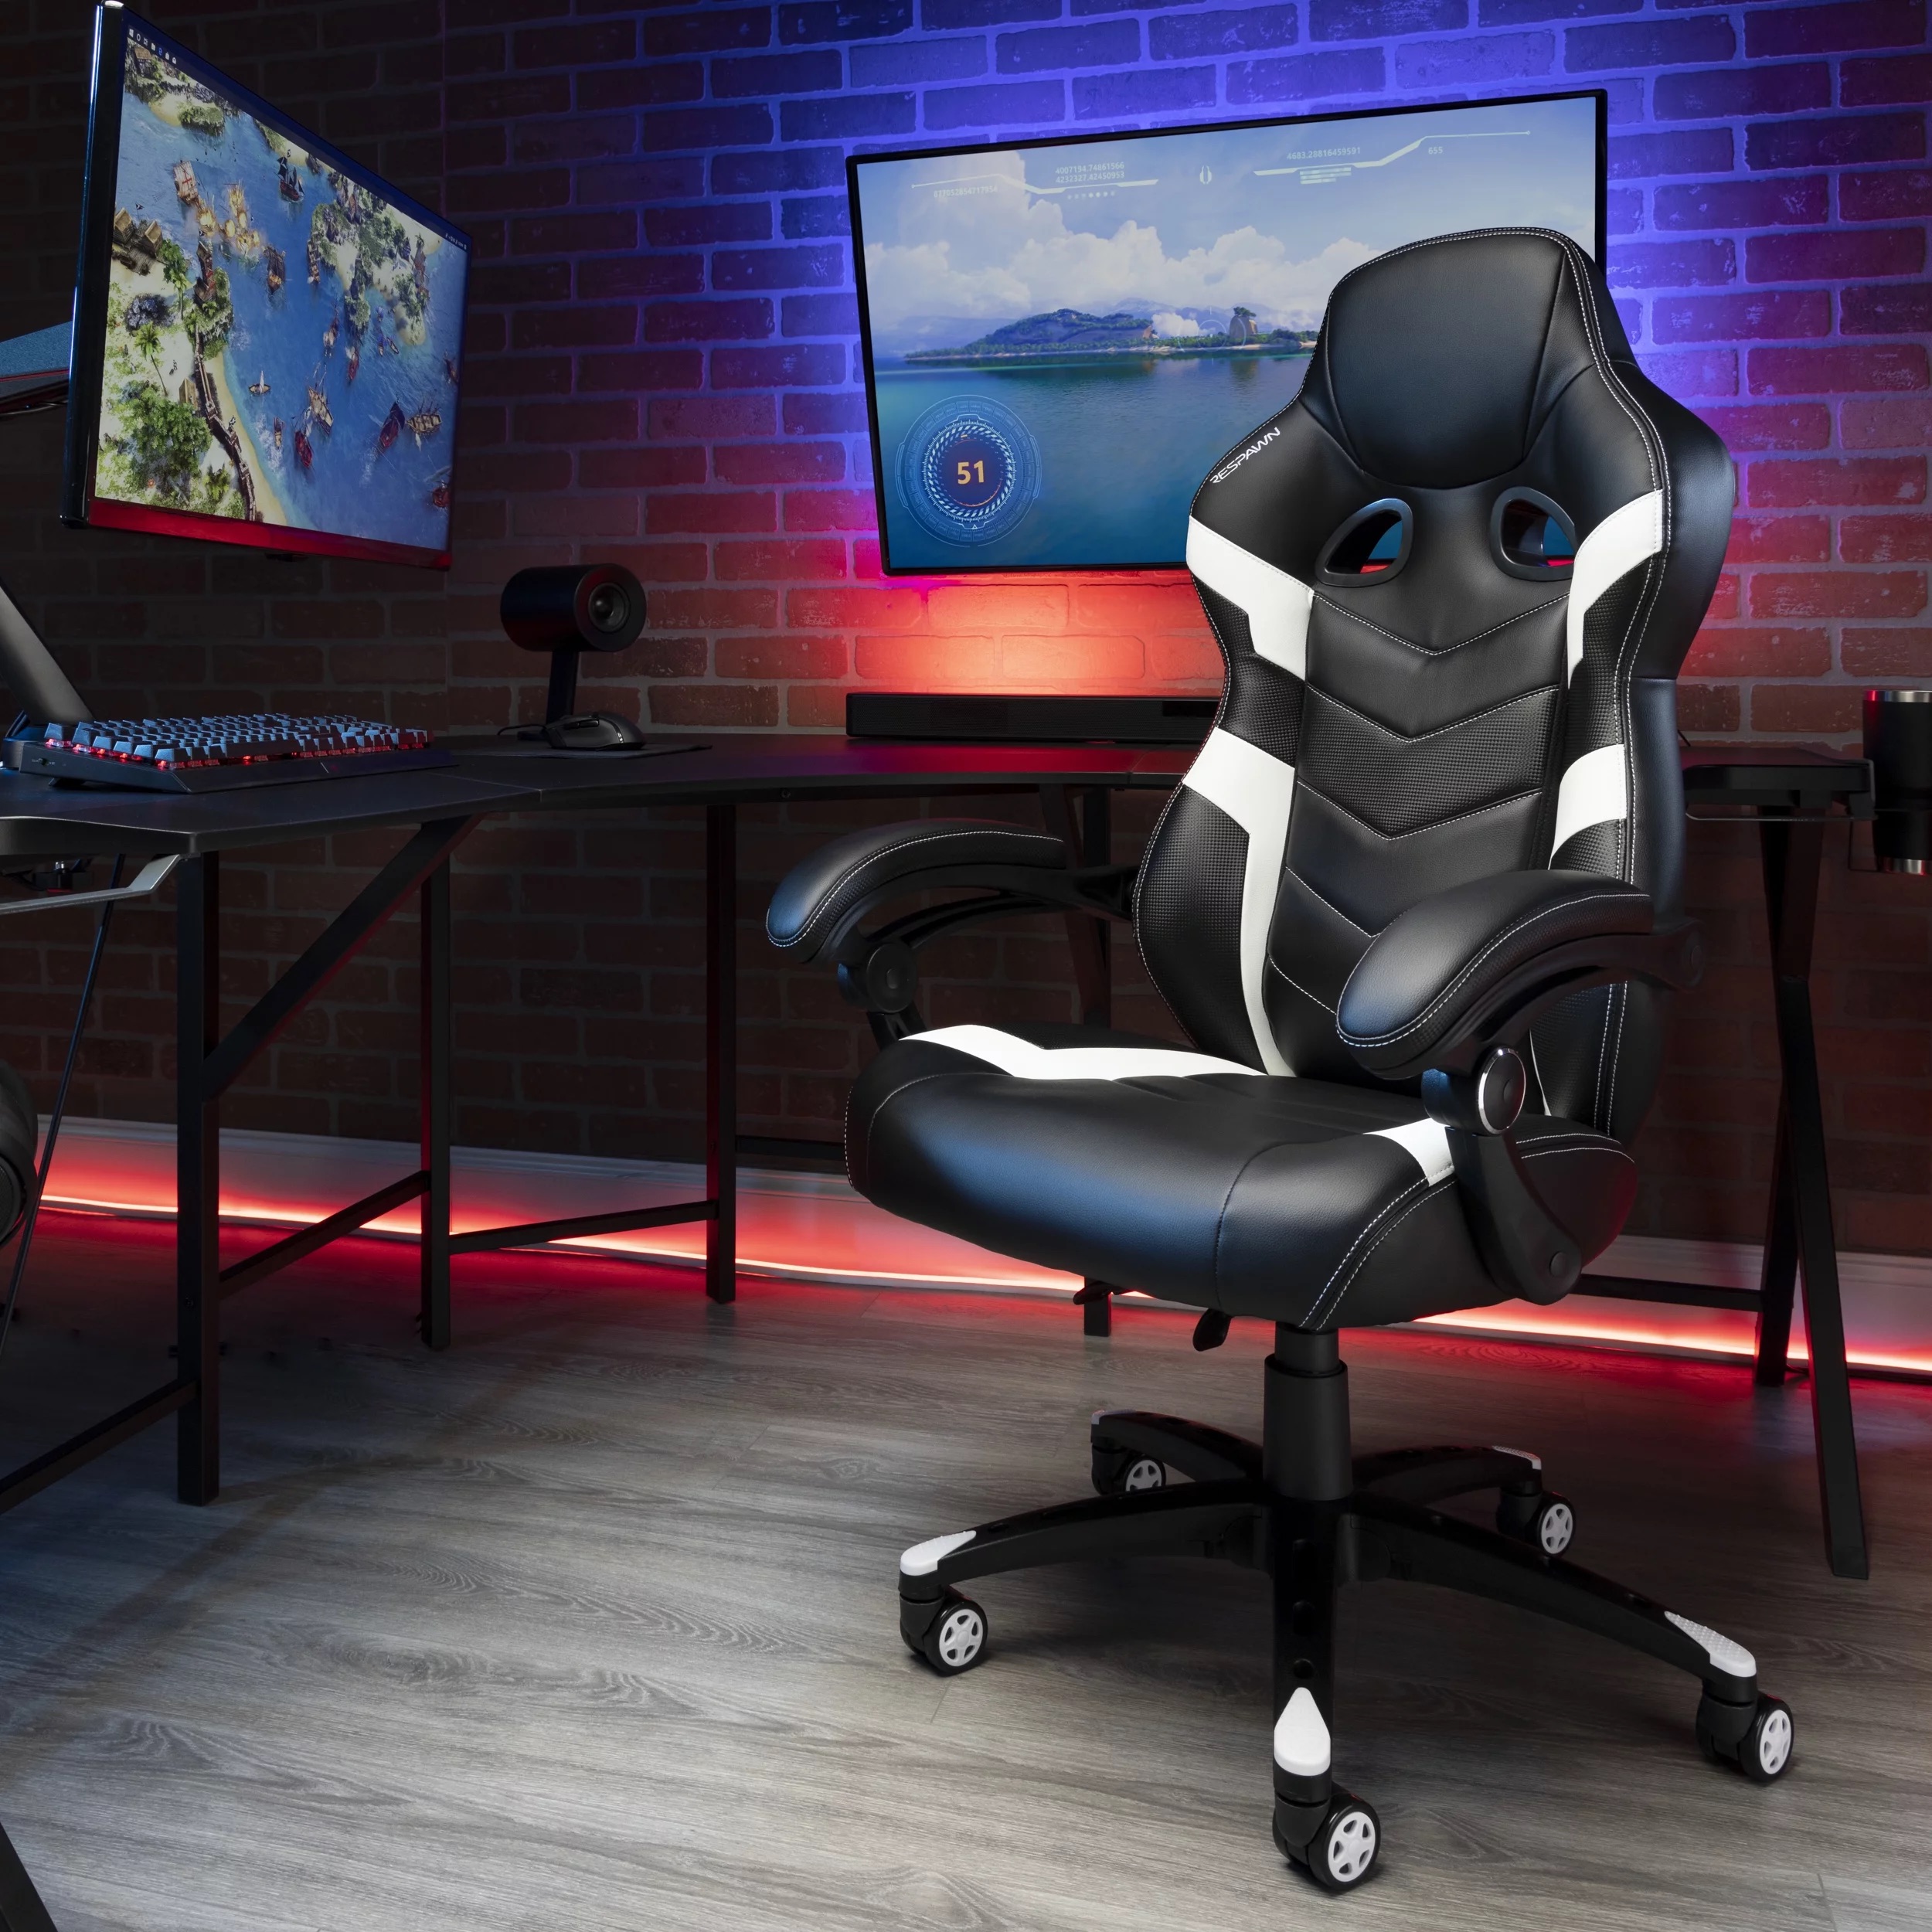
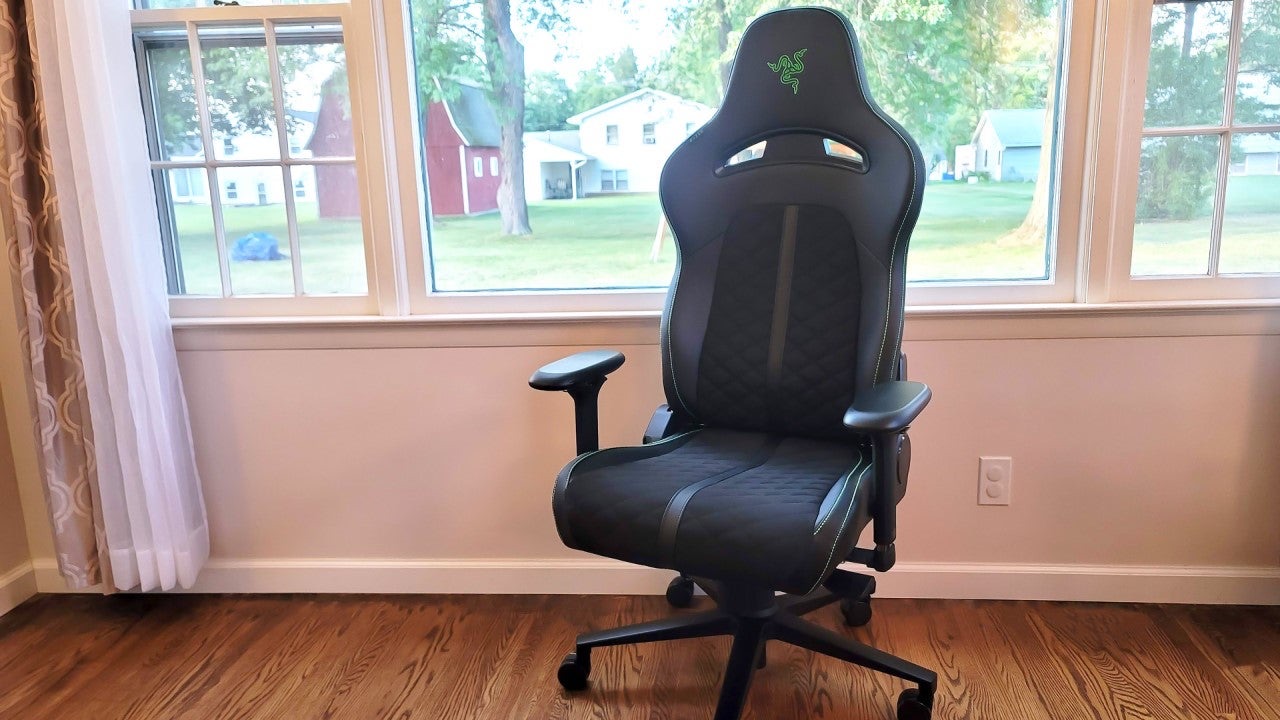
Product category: items_chair
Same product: no